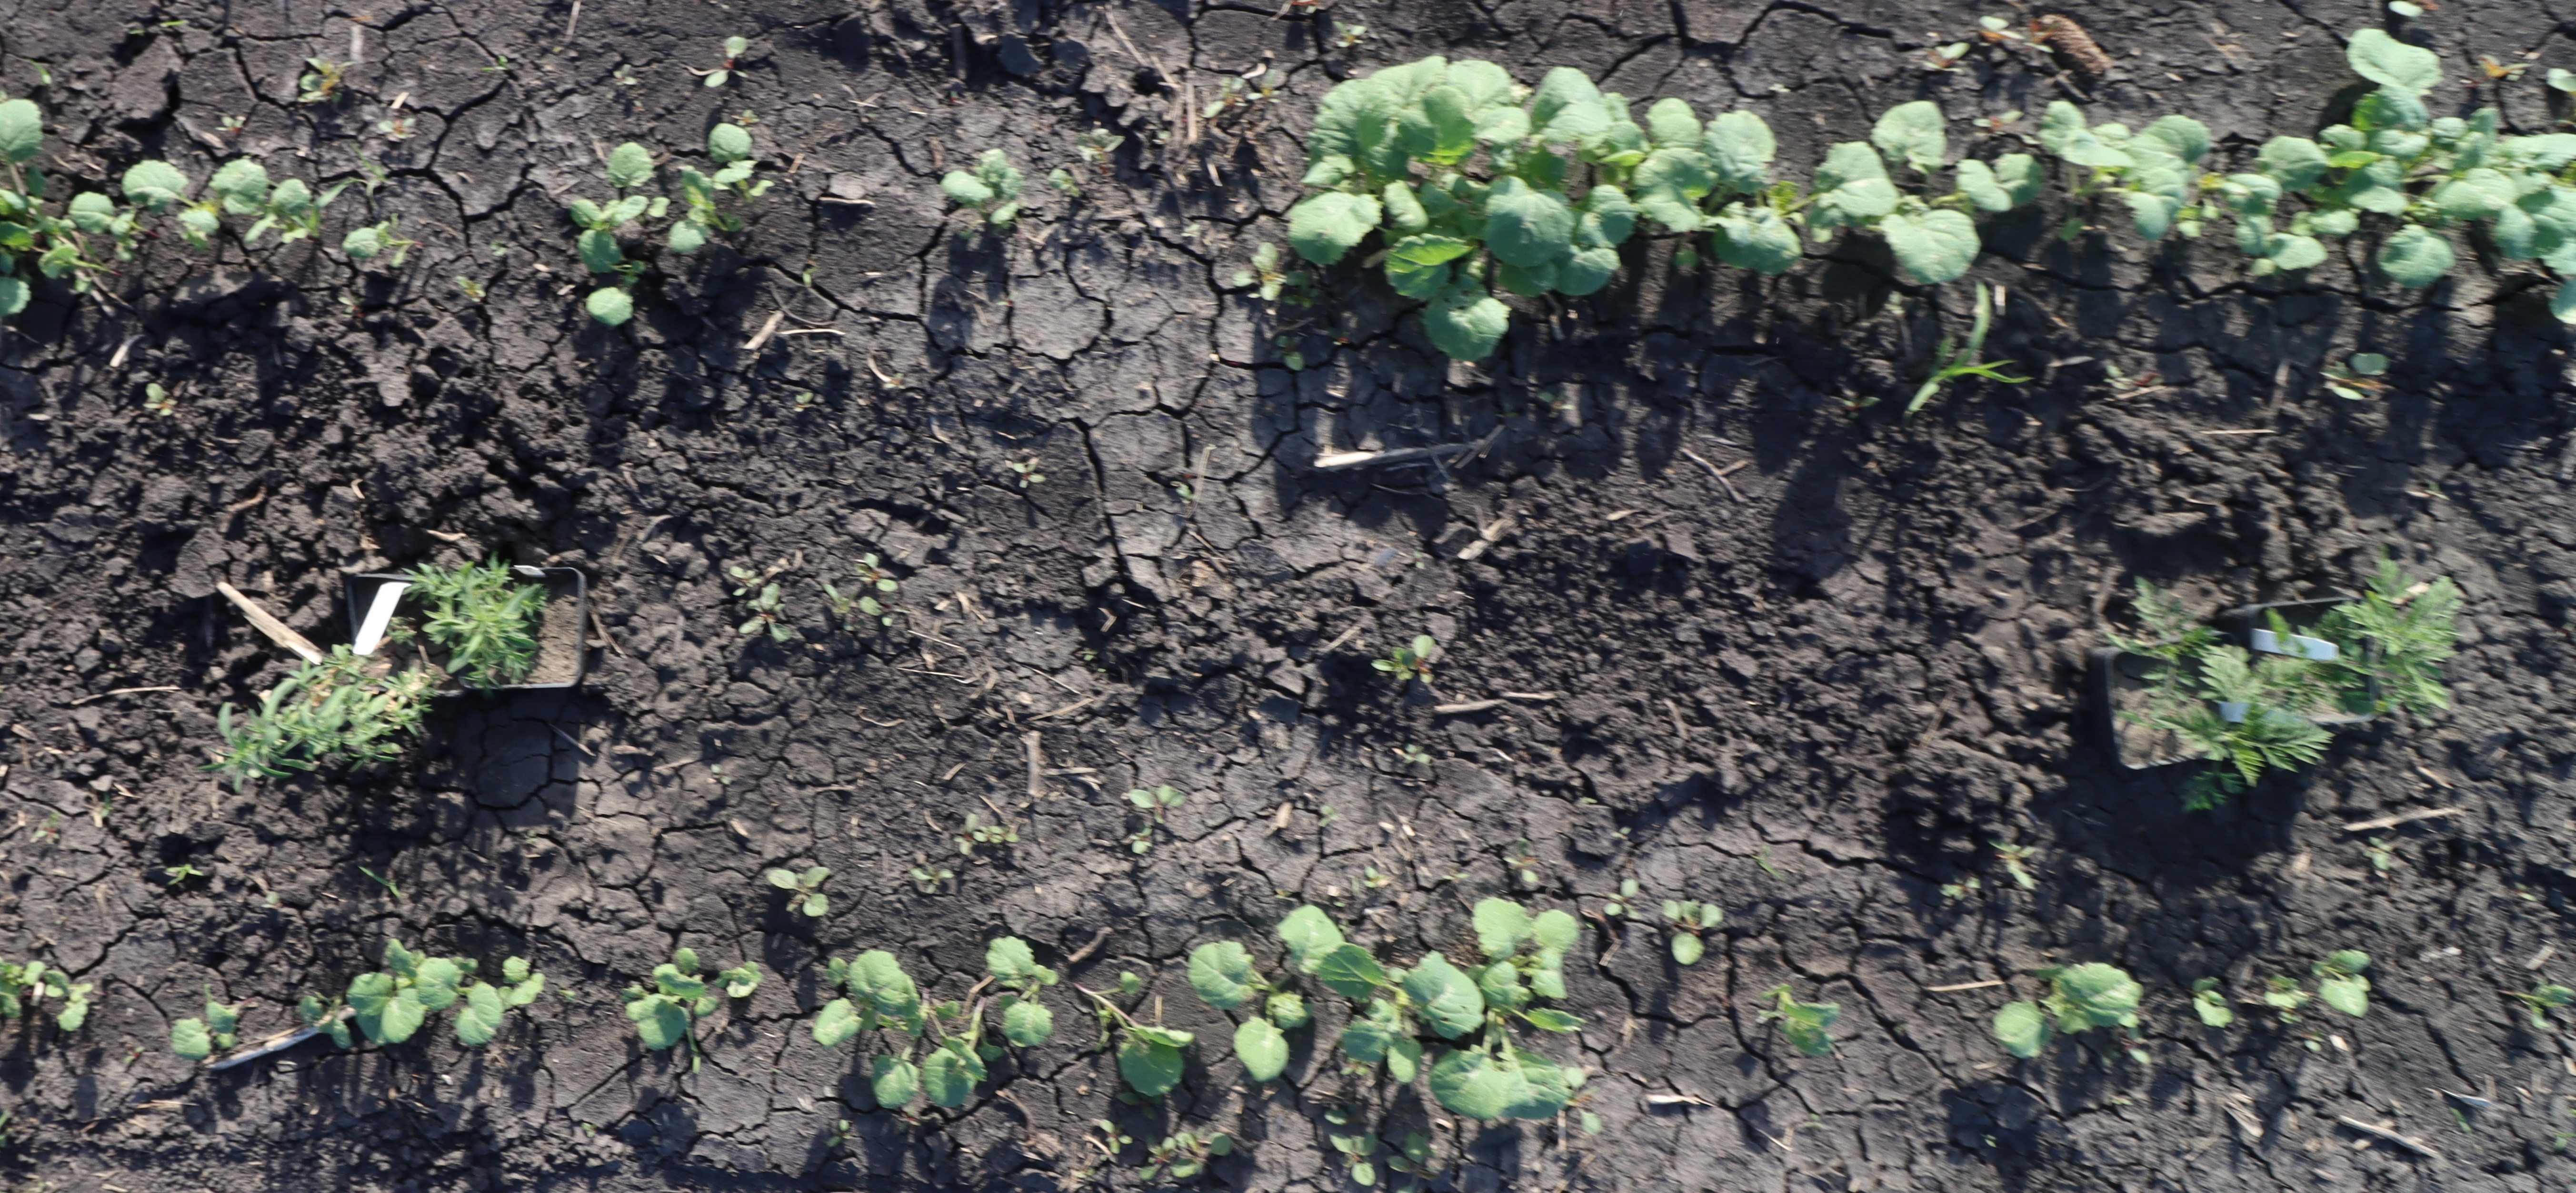
Crop: Canola
Objects: Kochia, Kochia, Canola, Canola, Canola, Canola, Canola, Canola, Canola, Canola, Canola, Canola, Canola, Canola, Canola, Canola, Canola, Canola, Canola, Canola, Canola, Canola, Canola, Canola, Ragweed, Ragweed, Ragweed